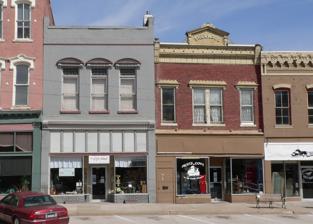
Building: Plattsmouth Main Street Historic District
Country: United States of America
Year built: 1869
Historic district in Nebraska, United States United States historic place Plattsmouth Main Street Historic District U.S. National Register of Historic Places Show map of Nebraska Show map of the United States Location Main St. bounded by Avenue A, S. and N. 3rd St., 1st Ave. and S. and N. 7th St., Plattsmouth, Nebraska Coordinates 41°00′41″N 95°53′04″W / 41.01139°N 95.88444°W / 41.01139; -95.88444 Area 11 acres (4.5 ha) Built 1869 Architectural style Classical Revival, Italianate, Romanesque NRHP reference No. 85002585 Added to NRHP September 26, 1985 The Plattsmouth Main Street Historic District , in Plattsmouth, Nebraska , is a historic district which was listed on the National Register of Historic Places in 1985.  The listing included 45 contributing buildings on 11 acres (4.5 ha). It is in the area of Main St. bounded by Avenue A, S. and N. 3rd St., 1st Ave. and S. and N. 7th St. in Plattsmouth. It includes: Cass County Courthouse (1892), 4th & Main Streets: brick, three-story 80 by 102 feet (24 m × 31 m) building with a tower at each corner and a central tower 135 feet (41 m). Designed by William Gray .  Separately listed on the National Register. Excelsior Building (before 1885), 313 Main Street.  Commercial Italianate. References